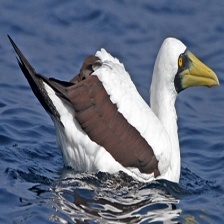
Species: MASKED BOOBY
Scientific name: SULA DACTYLATRA